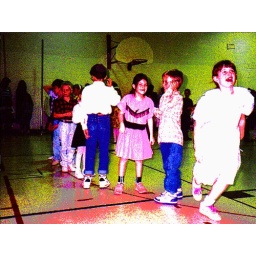
i'm the one in the neon pink dress with black frindges